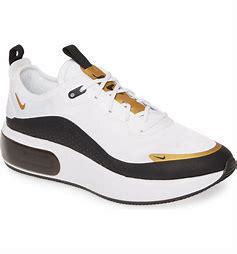
Brand: Nike
Model: Air Max DIA